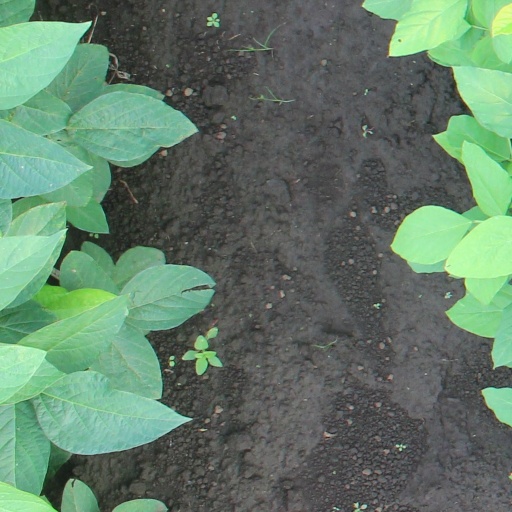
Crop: soybean